Salah Dessouki

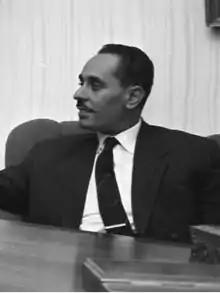
Dessouki in 1962, as Governor of Cairo

Salah Asfar Shishtawai J. Dessouki (22 October 1922 – 17 August 2011) was an Egyptian fencer. He won bronze medals in three fencing disciplines across four editions of the World Championships and competed at the 1948 and 1952 Summer Olympics. By career he was a government official and served in several capacities, including as Governor of Cairo.